Chilkoot Trail

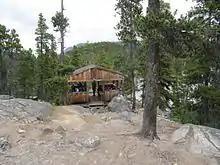
Bare Loon Lake Camp cooking shelter 2016

Bare Loon Lake is the second campground without semi-permanent shelter, though it now includes a pavilion-style cooking shelter. Located on a small ridge above Lake Lindeman in a pine forest and overlooking the Bare Loon Lake, the campground is one of the most beautiful on the trail. It includes two outhouses, a helicopter pad, and food lockers.